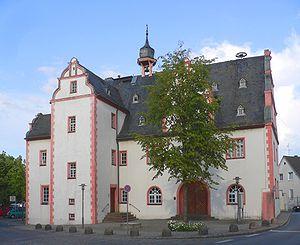
Pfungstadt est une municipalité allemande située dans le land de la Hesse et l'arrondissement de Darmstadt-Dieburg.